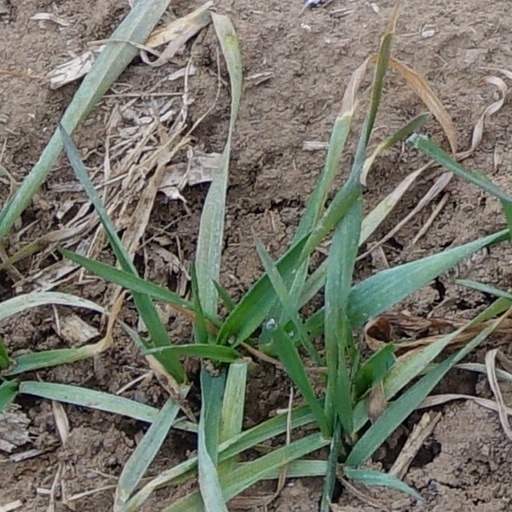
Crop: wheat